The Incredible True Story

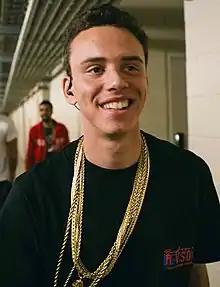
Logic was involved with a considerable amount of the production on "The Incredible True Story", a move acclaimed by contemporary music critics.

"The Incredible True Story" was noted for its "improvement in production" and its emphasis to be "aesthetically pleasing [in terms of the music]" in distinction to Logic's previous works. Martín Caballero of "The Boston Globe" calls the album a success due to the way it was able to portray itself as "polished and appealing" material, in comparison to the "overeager and overproduced nature" prevalent in his previous releases. The album also represents a significant tonal shift, with Logic exploring duality across the album, introducing a back-and-forth of lighter and darker tracks. Insanul Ahmed of "Complex" outlined the album's sound calling the music "some of the happiest [Logic's] ever made, but there are dark undertones to songs like "Fade Away" and "City of Stars", which [mesh] together to create something special."